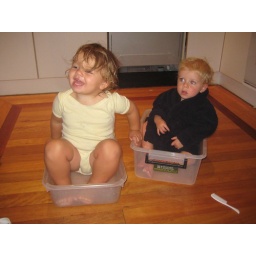
box sliding in the kitchen